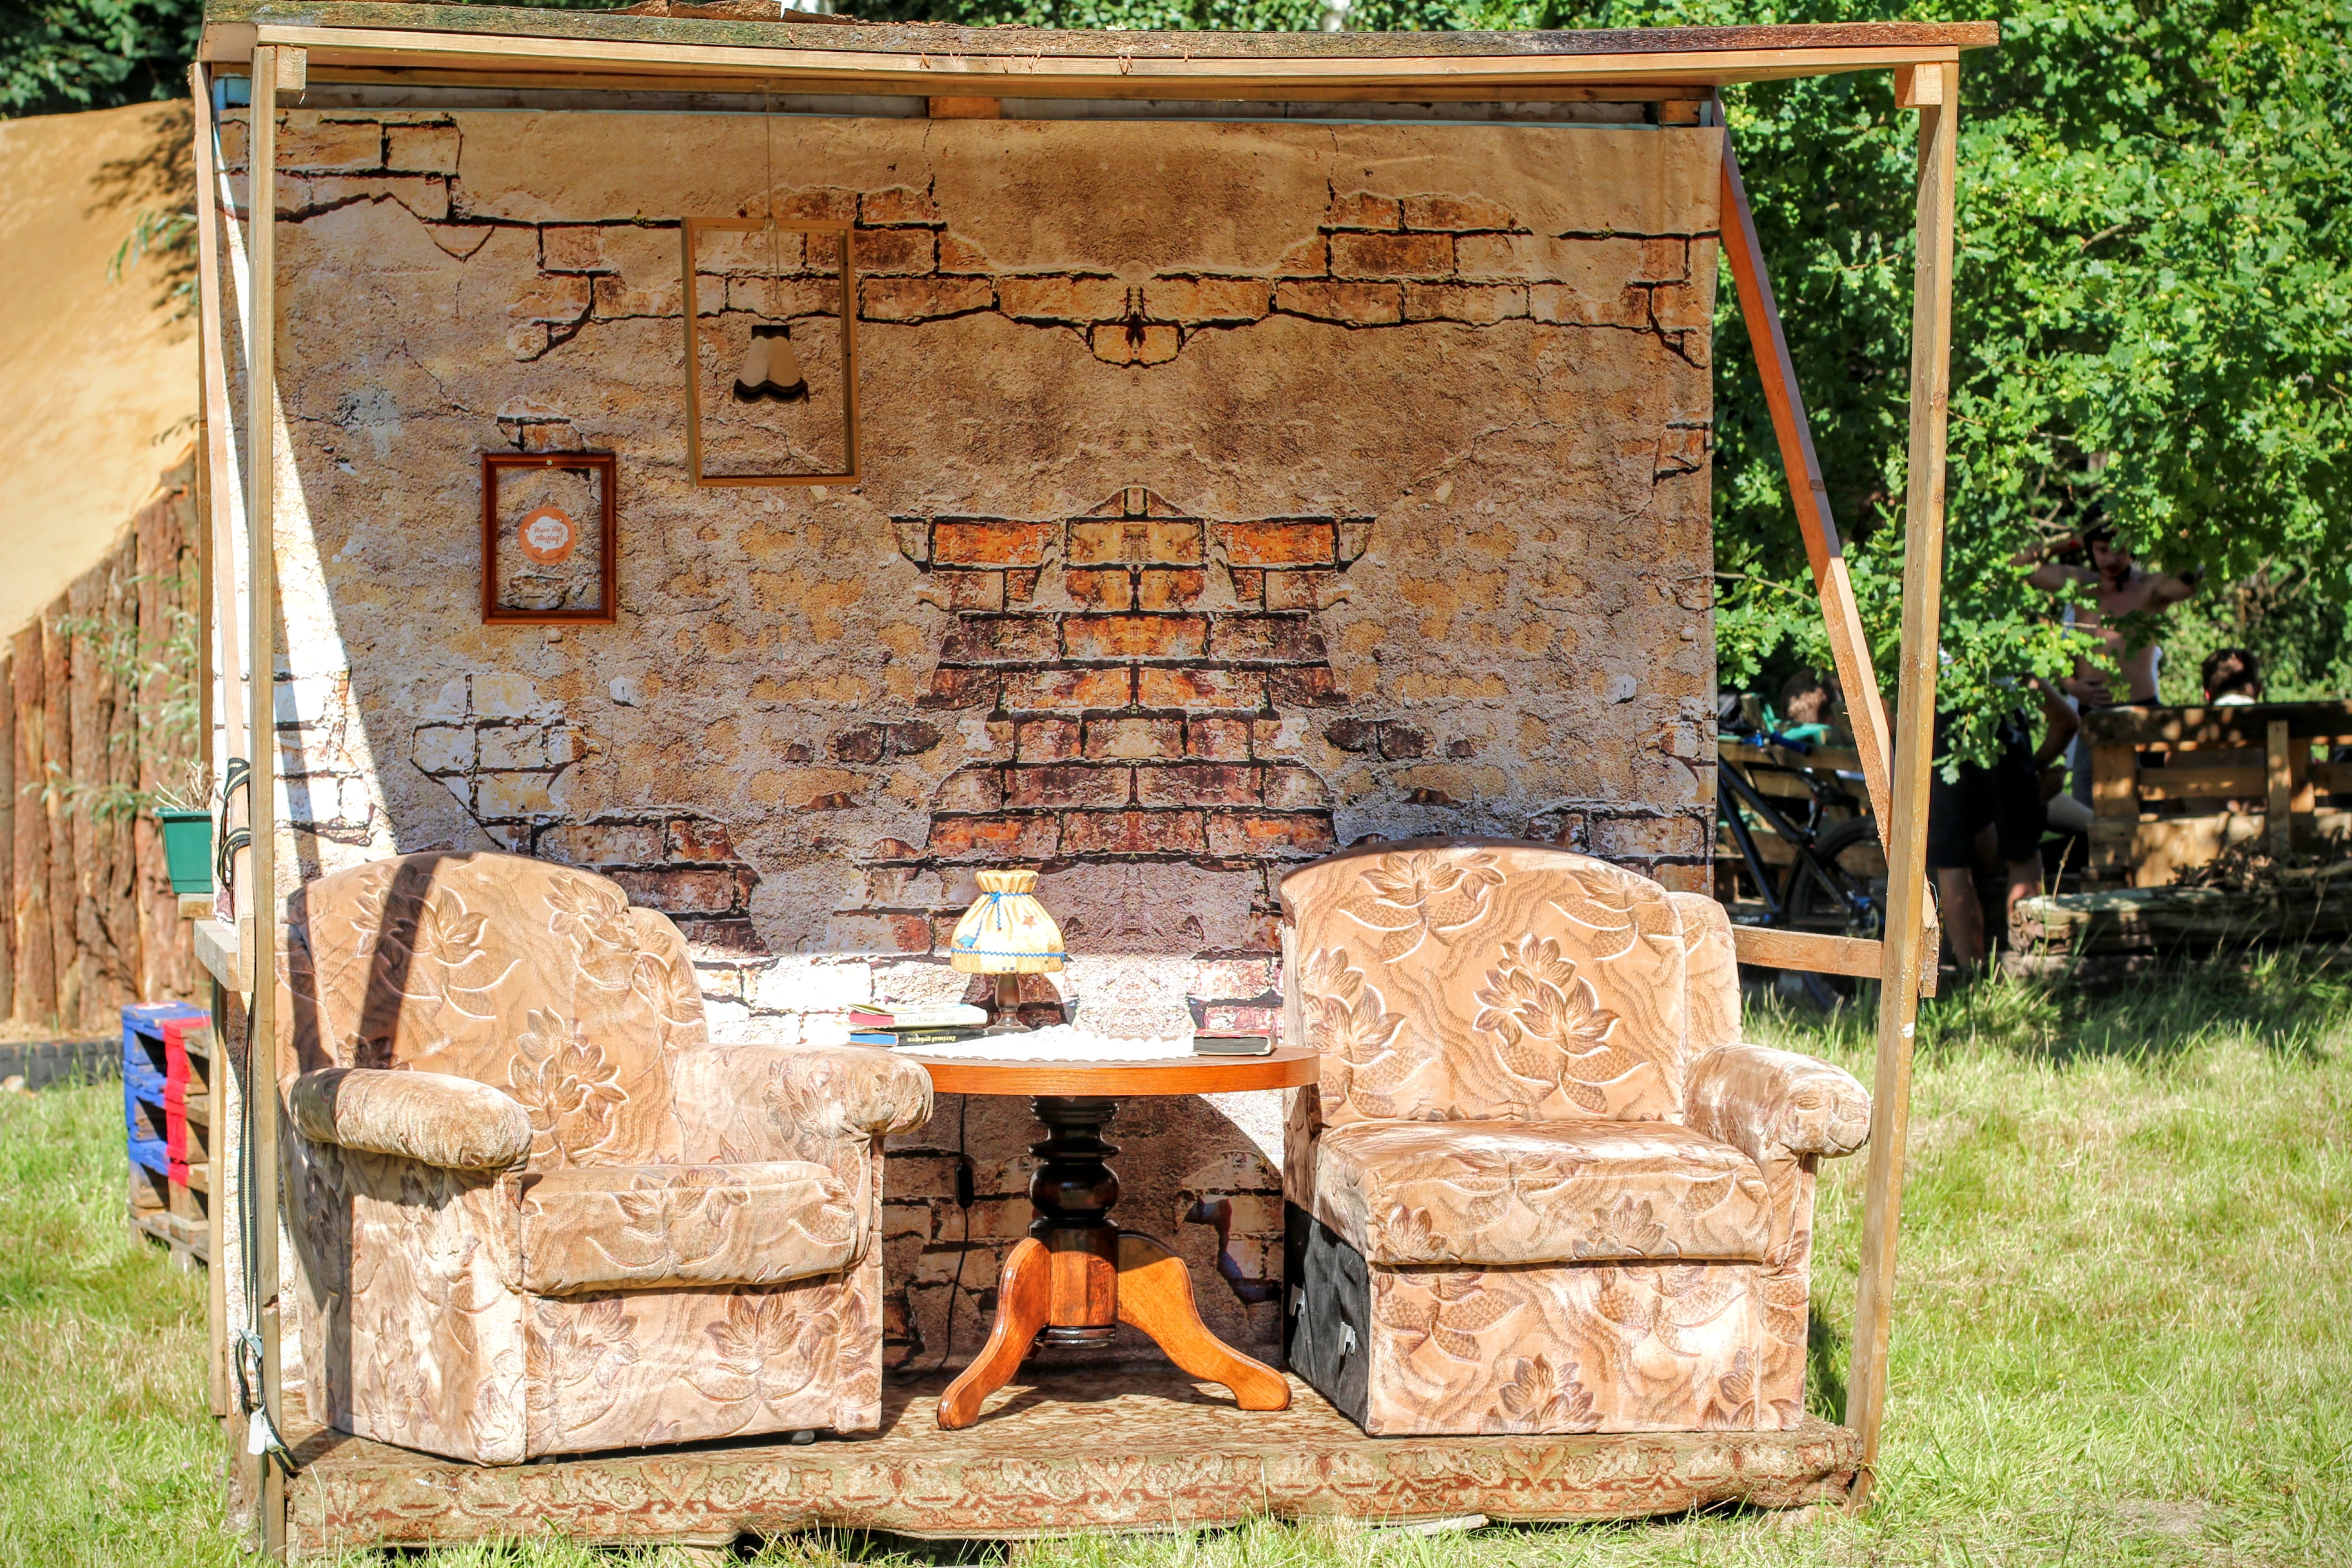
outdoor, wood, chair, food, cottage, backyard, fireplace, living room, cob, background, wallpaper, log cabin, yard, hearth, backdrop, 70th, masonry oven